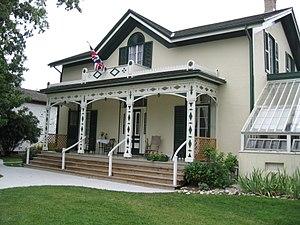
Voici la liste des lieux historiques nationaux du Canada situé en Ontario. En mai 2012, on compte 263 lieux historiques nationaux en Ontario, dont 37 sont administrés par Parcs Canada. À ce nombre, il faut ajouter aussi cinq sites qui ont perdu leur désignation. Pour les villes de Toronto, Ottawa et Kingston voir :
Cet article recense les lieux patrimoniaux du comté de Brant inscrits au répertoire des lieux patrimoniaux du Canada, qu'ils soient de niveau provincial, fédéral ou municipal.